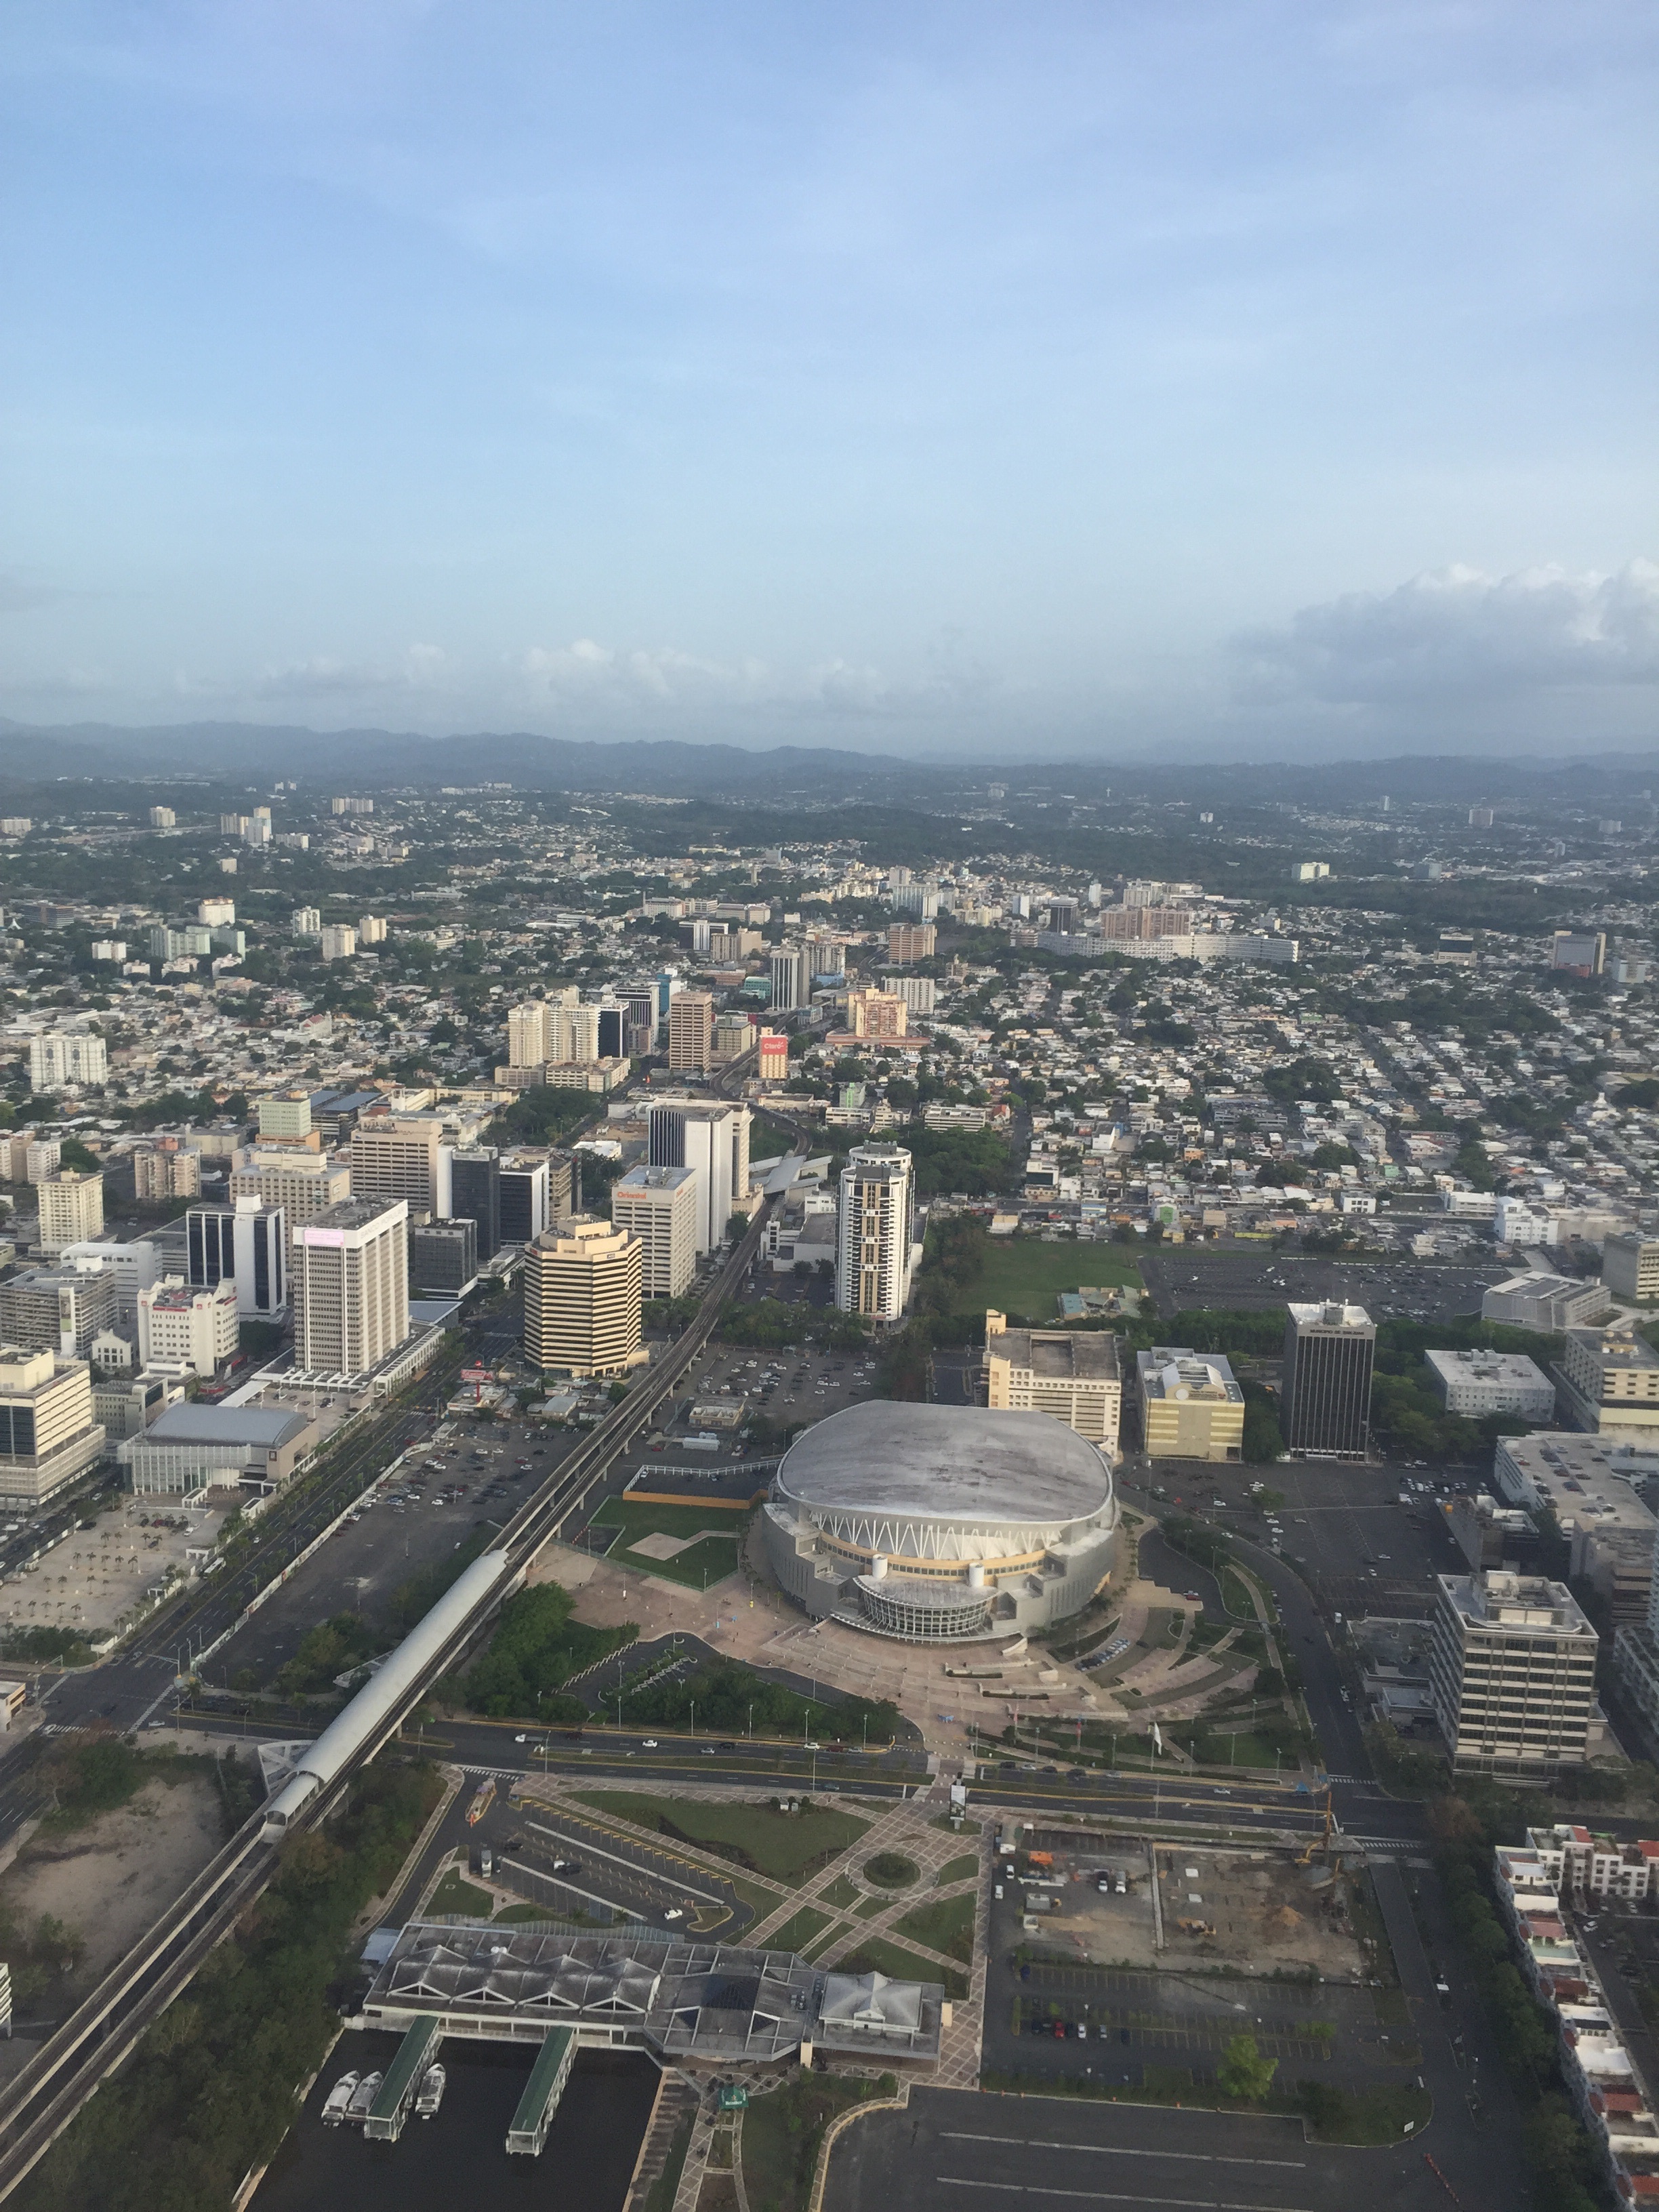
horizon, skyline, photography, city, skyscraper, cityscape, panorama, downtown, suburb, tower, landmark, stadium, tower block, metropolis, bird's eye view, aerial photography, urban area, residential area, human settlement, atmosphere of earth, metropolitan area